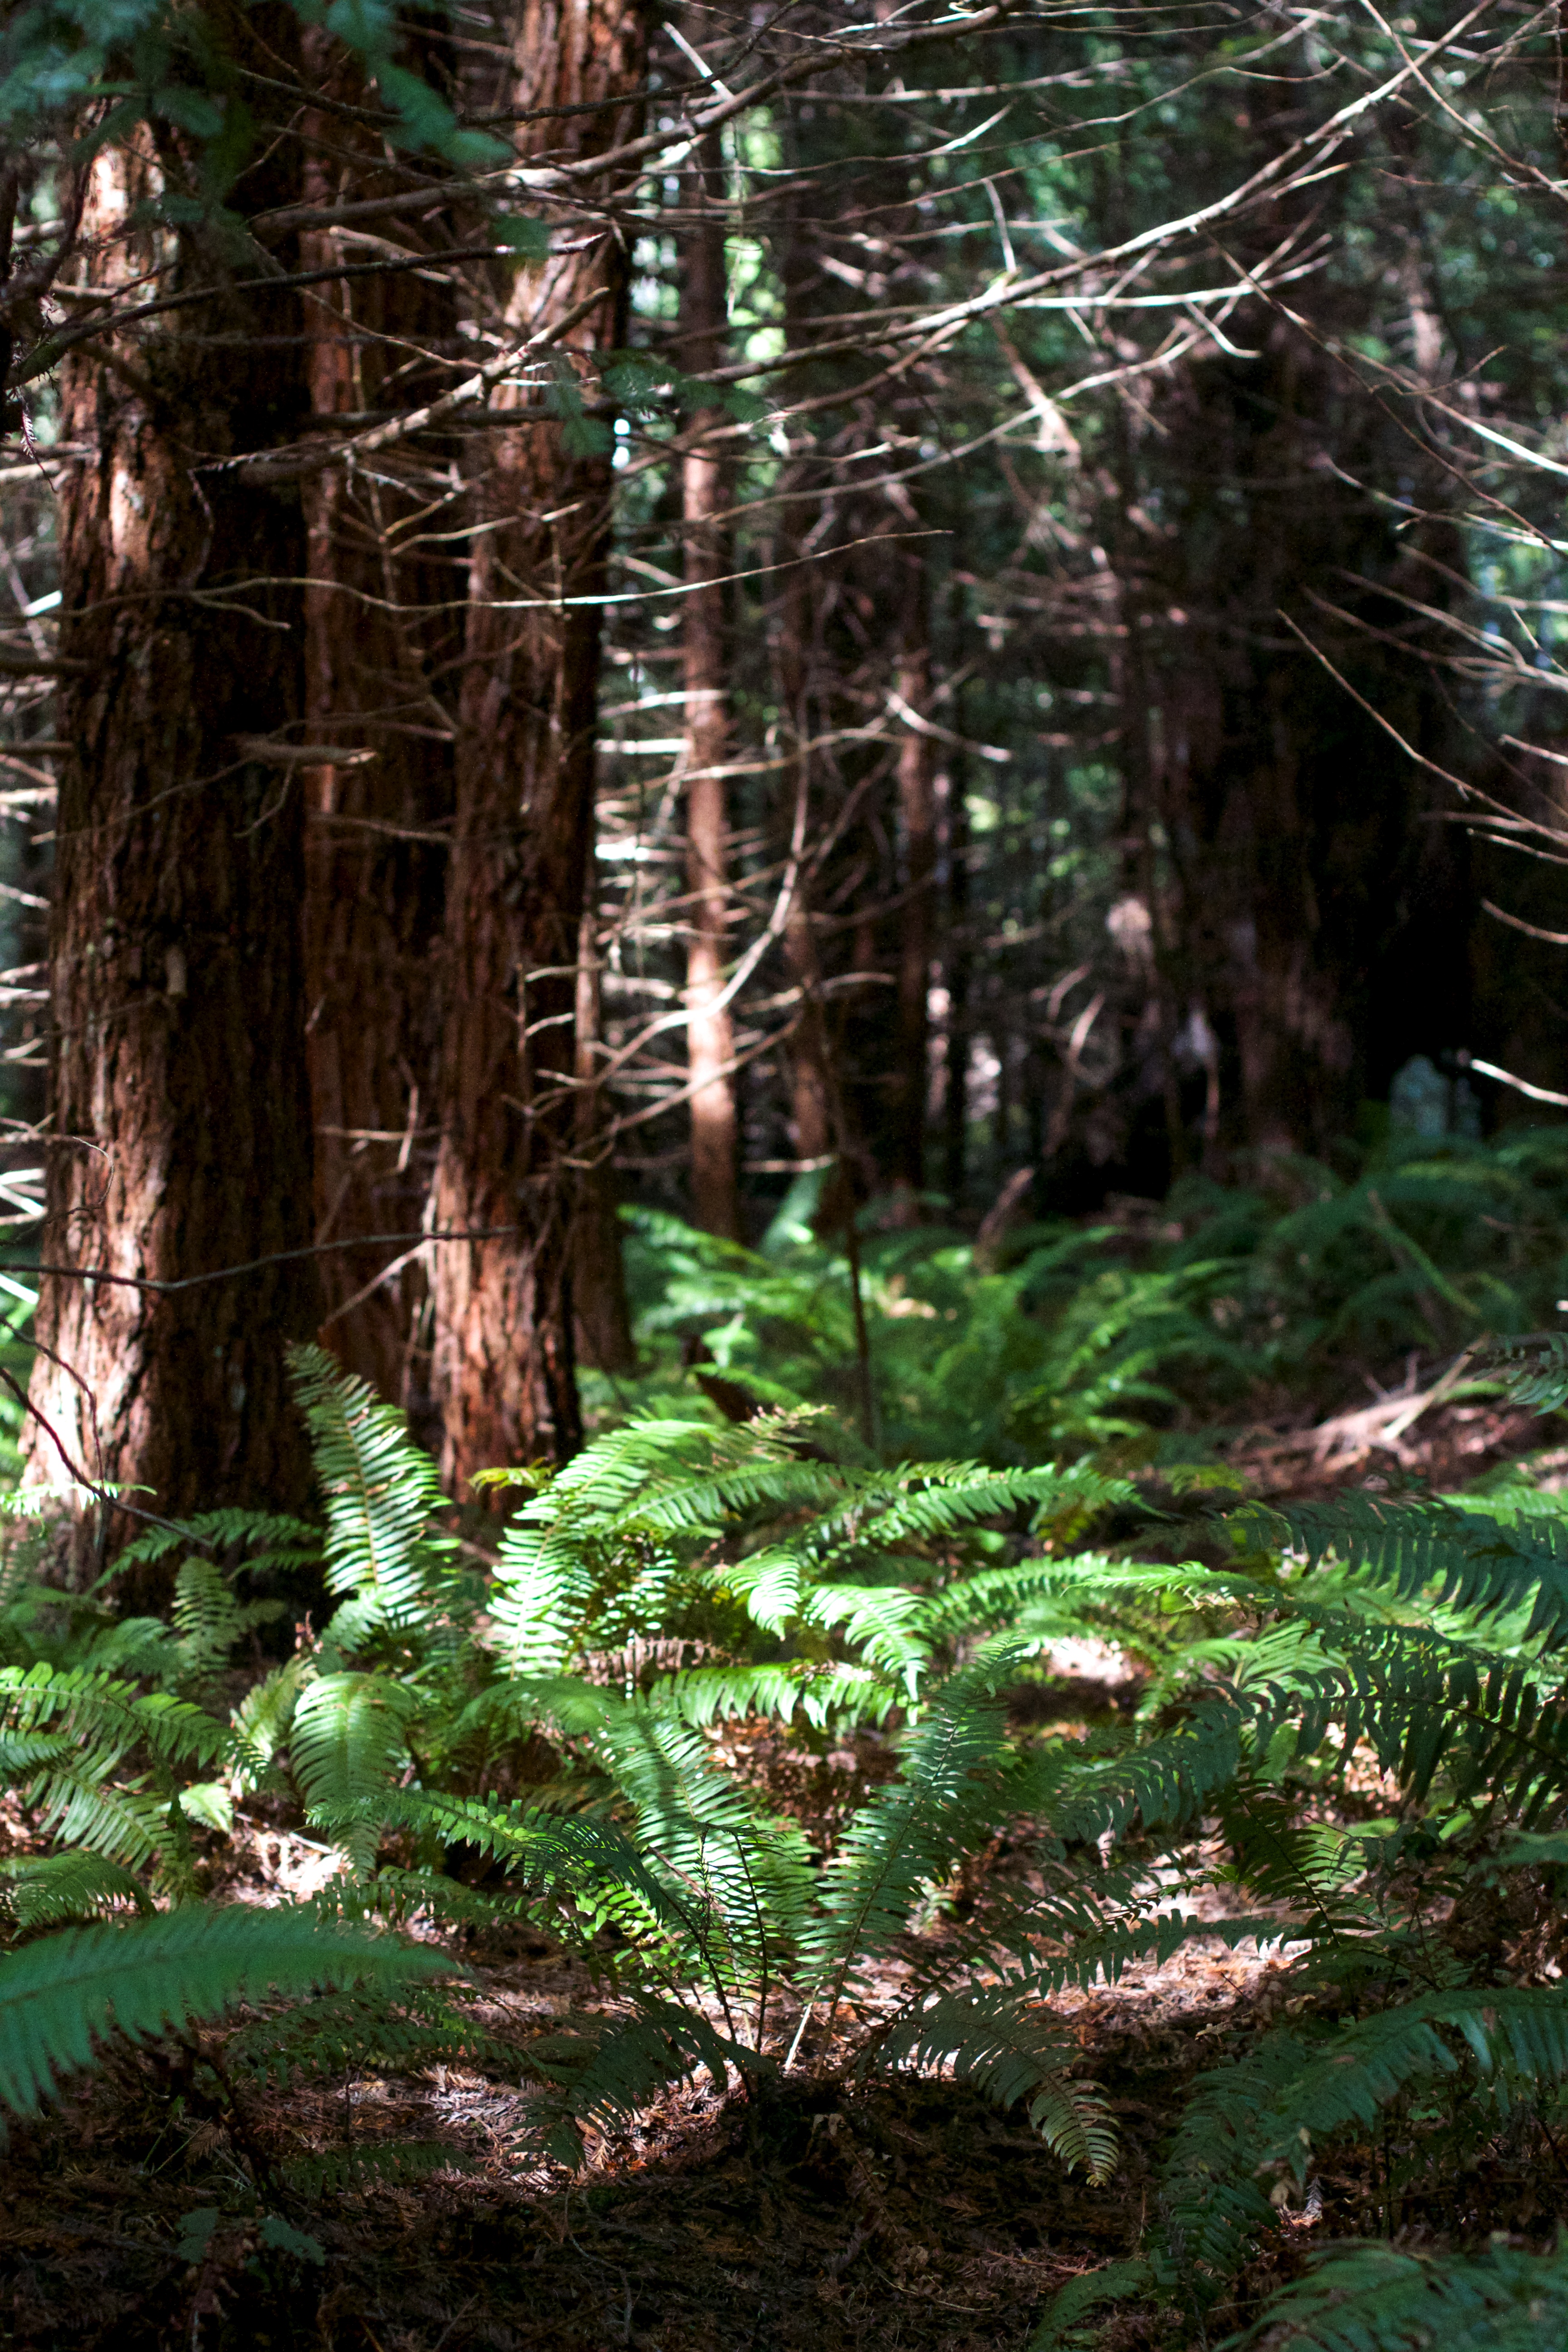
tree, nature, forest, wilderness, branch, plant, leaf, flower, green, jungle, autumn, botany, garden, fir, conifer, spruce, rainforest, woodland, habitat, ecosystem, biome, old growth forest, natural environment, woody plant, temperate coniferous forest